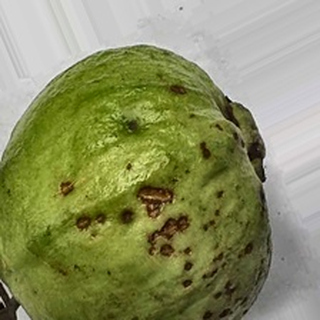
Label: guava_anthracnose